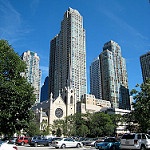
Scene: Outdoor